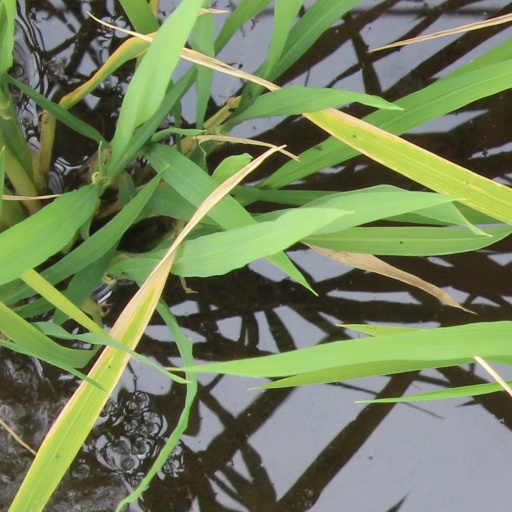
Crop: rice